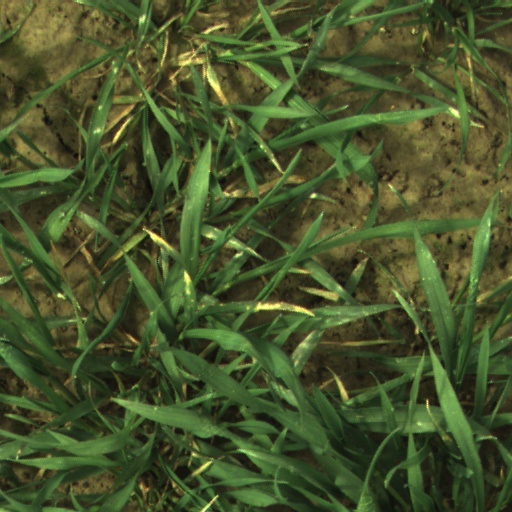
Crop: wheat